Teresa de Cartagena

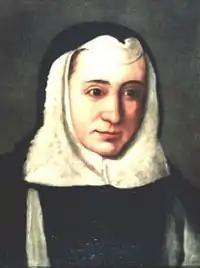

Teresa de Cartagena (fl. 1425 – 1478) was a writer, mystic and nun in late medieval Castile who is considered to be the first Spanish-language female writer and mystic. She became deaf between 1453 and 1459. Her experience of deafness influenced her two known works "Arboleda de los enfermos" (Grove of the Infirm) and "Admiraçión operum Dey" (Wonder at the Works of God). The latter work represents what many critics consider as the first feminist tract written by a Spanish woman.